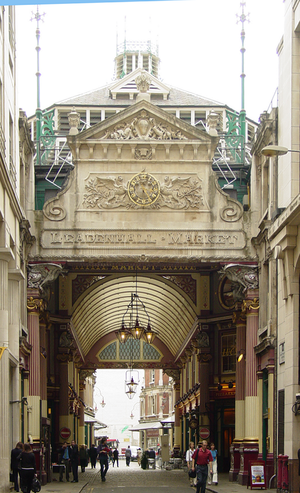
Horace Jones est un architecte anglais anobli le 30 juillet 1886.